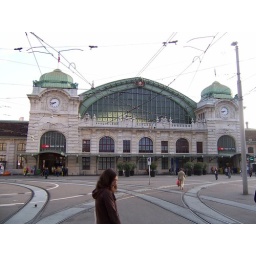
rose in front of basel train station